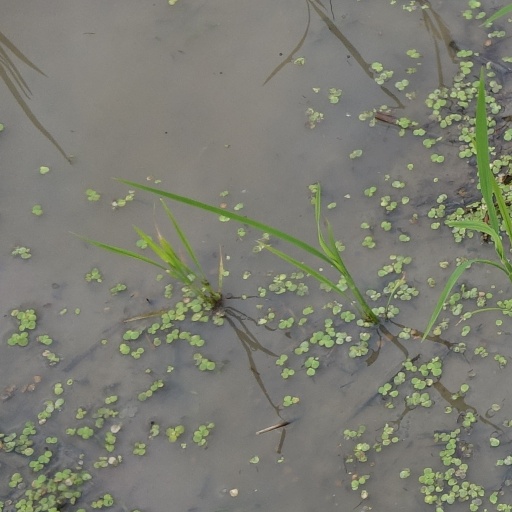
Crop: rice